Susanne Ringell

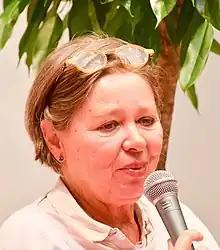
Susanne Ringell (2017)

Susanne Gun Emilia Ringell (28 February 1955, Helsinki) is a Finnish writer and actress. She graduated from Helsinki Theatre Academy as an actor in 1981 and has mainly worked as a freelance actor and writer. Her only permanent employment has been at the Swedish Theatre in 1981–1983.